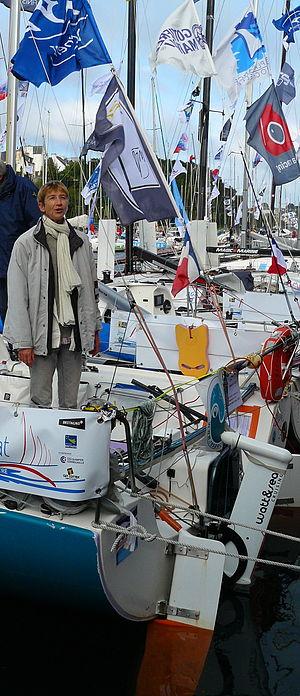
Raphaëla le Gouvello, née le 4 mai 1960 à Paris, est une véliplanchiste française.